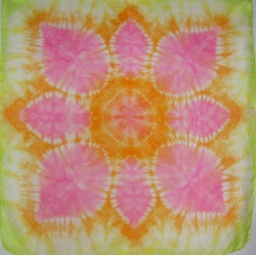
flower in pink, orange, yellow, green